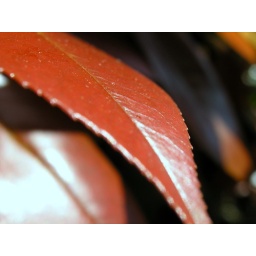
A close-up of some colorful leaves on a plant somewhere in &amp;quot;Safari Village&amp;quot; at Wildlife Safari.